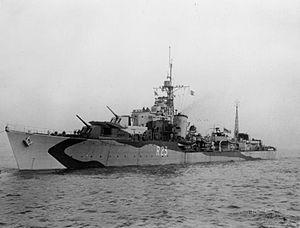
La Classe S et T est une série de 16 destroyers construite pour la Royal Navy et lancée entre 1942 et 1943. Elle a servi durant la Seconde Guerre mondiale.